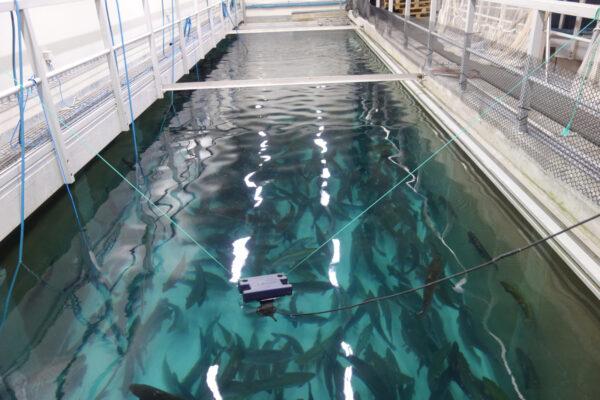
Bwawa kubwa la kisasa la kufugia samaki likiwa na samaki wa aina mbalimbali wanaoogelea kwa utulivu wakifurahia mazingira safi na salama. Mpangilio mzuri wa bwawa ni uwekezaji na juhudi kubwa katika kuhakikisha ufugaji bora wa samaki unaozalisha kwa tija.